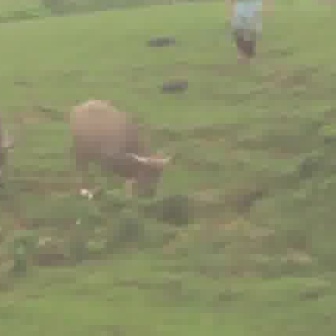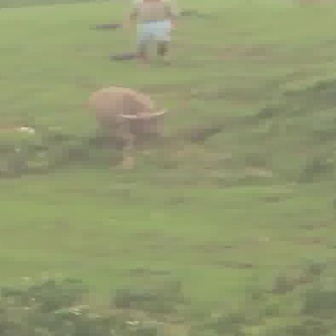
  Please identify the target specified by the bounding box [64,96,174,206] in the first image and locate it in the second image. Return the coordinates in [x_min,y_min,x_max,y_max] format.
Answer: [83,84,170,171]